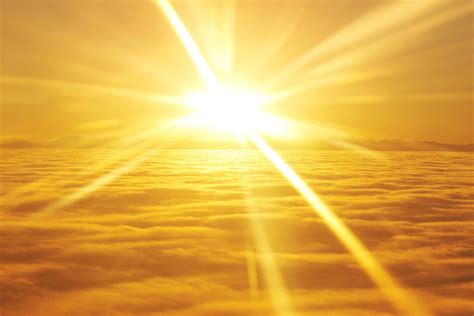
Weather: sun or clear